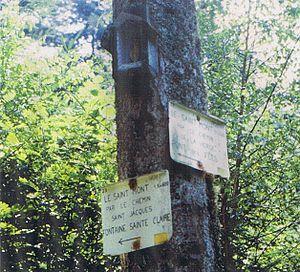
Exemple de signalisation du Club Vosgien vers les sites de Sainte Claire, le Saint Mont, Pont des fées,... Celle-ci se trouve à proximité du petit pont traversant la cascade de Miraumont, en contrebas du restaurant Le Saint Romary.. Ce petit pont a été construit en béton armé, en 1969, par le groupe d'éclaireurs de France de Saint Etienne-lès-Remiremont, pour rétablir le circuit de randonnées du ""Club Vosgien"". Pour toute information concernant la ""Fédération du Club Vosgien""
La chapelle Sainte Claire est située sur le territoire de Saint-Étienne-lès-Remiremont, commune française du département des Vosges en région Grand Est. Elle fait partie de l'aire urbaine de Remiremont.
La cascade de Miraumont est une chute d'eau du massif des Vosges située sur la commune de Saint-Étienne-lès-Remiremont.
L’abbaye du Saint-Mont ou abbaye du mont Habend est une abbaye française catholique située à cheval sur les territoires des communes de Saint-Étienne-lès-Remiremont et Saint-Amé, communes françaises du département des Vosges et de la région Grand Est. L'abbaye est installée à 672 m d'altitude, sur un éperon avancé au confluent des vallées de la Moselle et de la Moselotte.